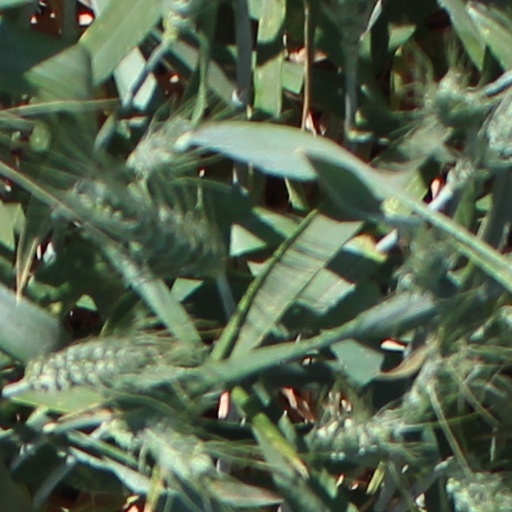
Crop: wheat